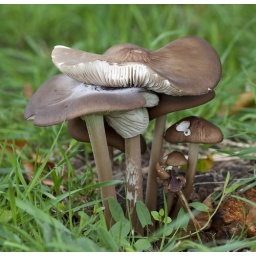
Toadstools in the field next to our house